Justin Zimmer House

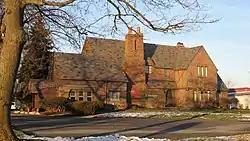

The Justin Zimmer House is a residence in Warsaw, Indiana at 2513 East Center Street. The home was designed by Alvin M. Strauss and built in 1934. It was home to the founder of Zimmer Holdings Justin O. Zimmer (1884-1951) and is one of two Tudor Revival architecture houses in the city. It is now the White Hill Manor bed and breakfast.